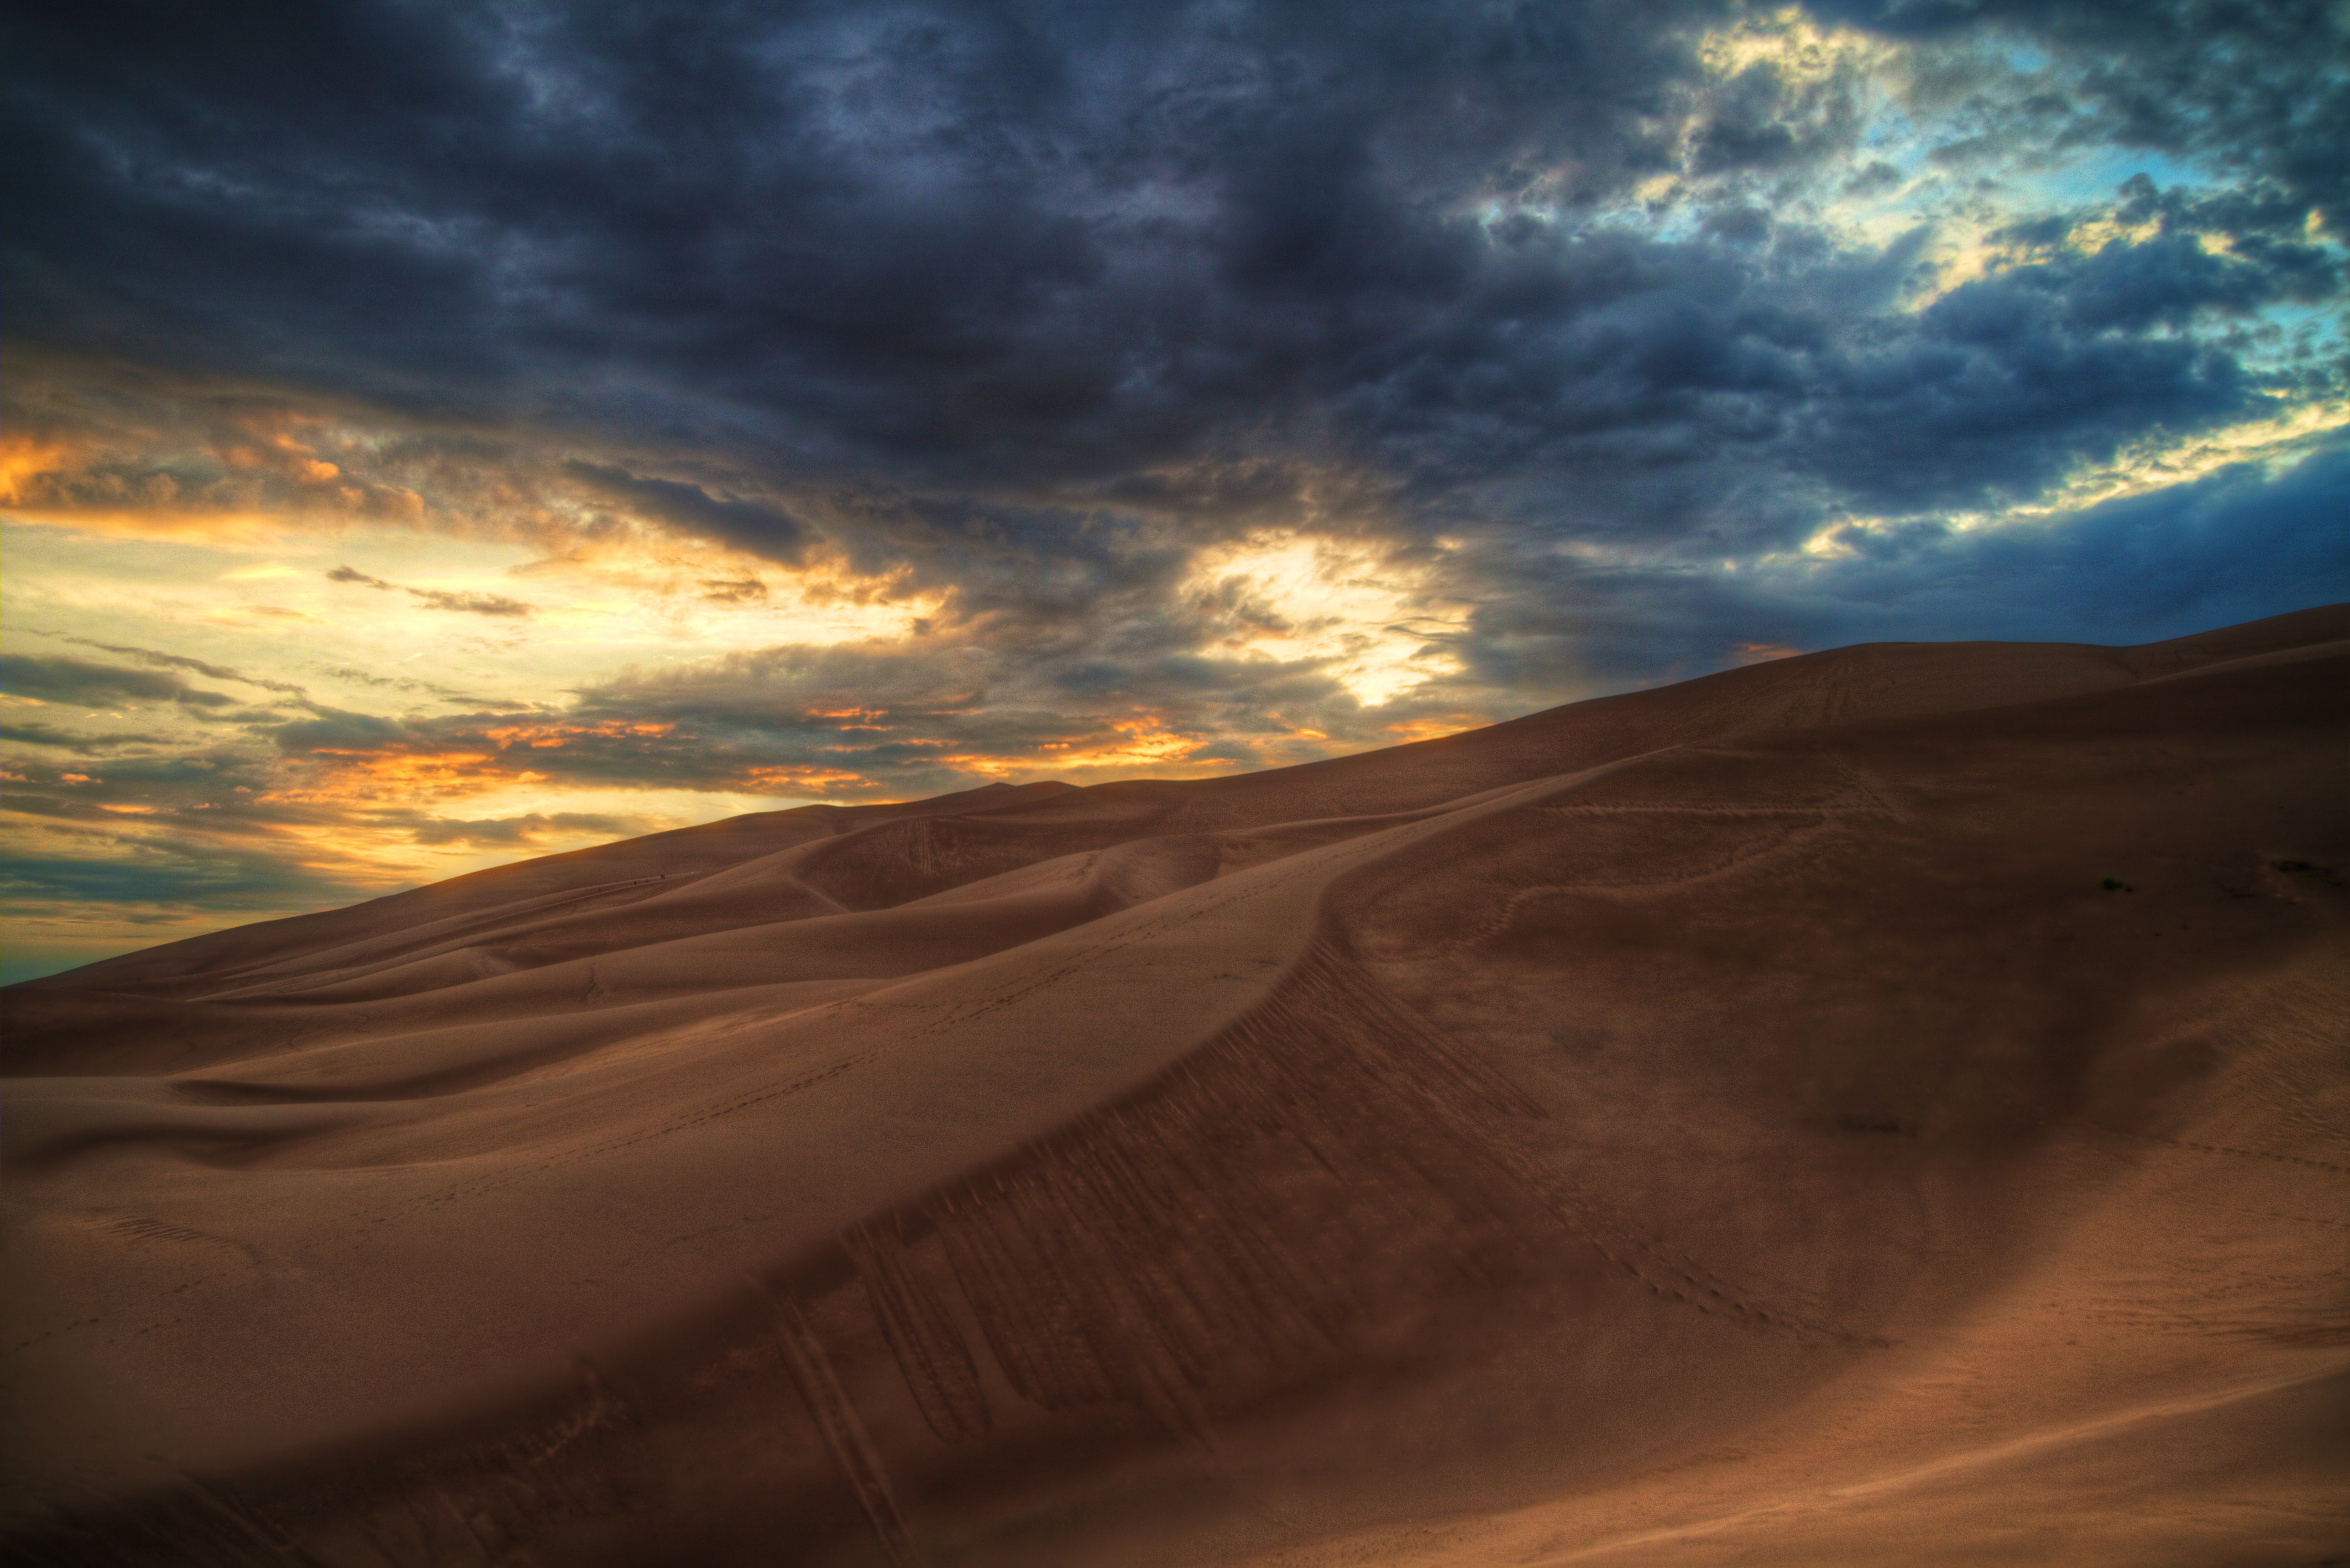
landscape, nature, sand, horizon, cloud, sky, sunrise, sunset, sunlight, morning, desert, dune, dawn, dusk, canon, plain, sandy, dunes, hdr, grand, great, cool, plateau, epic, cloudporn, fake, habitat, pwlandscape, zach, dischner, landform, natural environment, geographical feature, aeolian landform